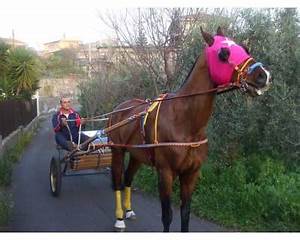
Label: cavallo